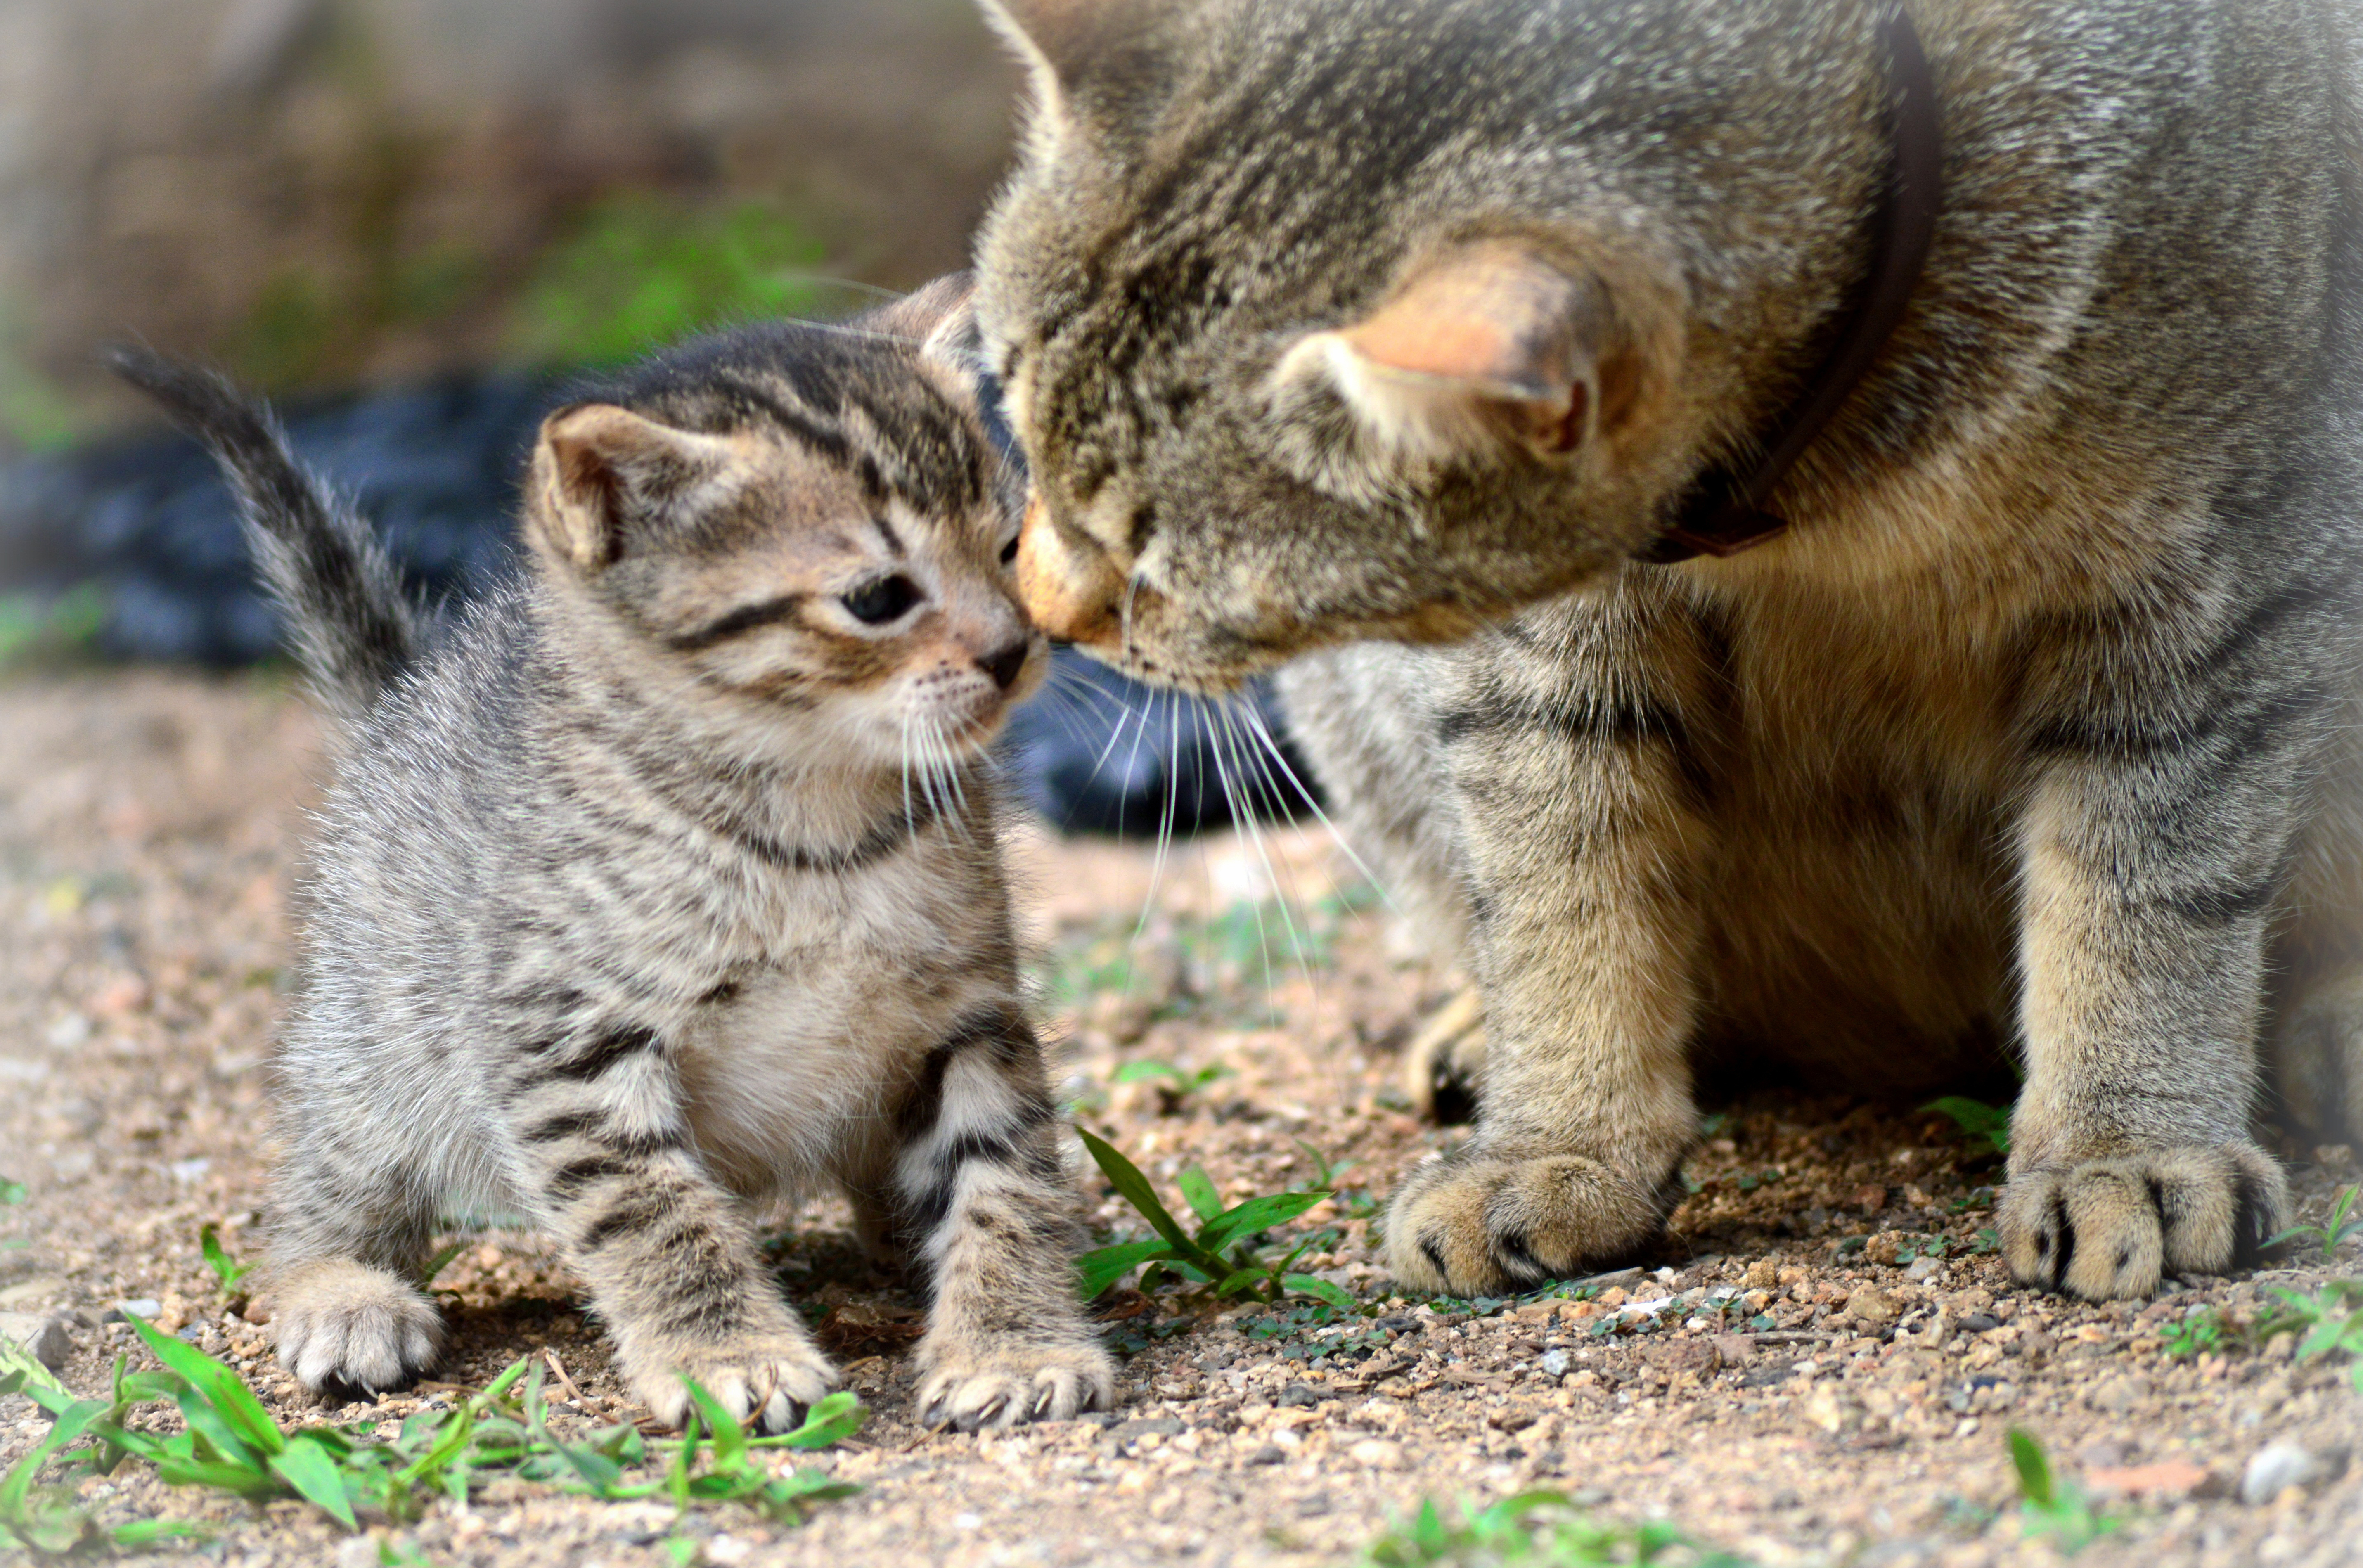
wildlife, kitten, cat, mammal, garden, fauna, motherhood, whiskers, mother, vertebrate, chat, mare, madre, maternidad, garten, jardin, katze, gato, gatto, chaton, katzchen, maternit, mutter, gat, giardino, jard, puma, gatito, gatet, micino, m re, maternitat, mutterschaft, tabby cat, european shorthair, wild cat, small to medium sized cats, cat like mammal, domestic short haired cat, pixie bob, rusty spotted cat